Surakarta

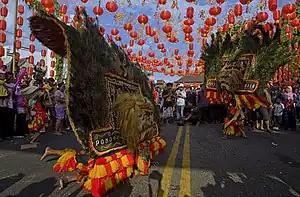
Javanese Reog attraction during "Grebeg Sudiro" festival in celebrates Chinese New Year

One of the earliest censuses held in Surakarta Residency ("Residentie Soerakarta") was in 1885. At that time, with an area of about , there were 1,053,985 people in Surakarta Residency, including 2,694 Europeans and 7,543 Indonesian-Chinese. The area, 130 times the current area of Surakarta, had a population density of . The capital of the residency itself (roughly the size of the City of Solo proper) in 1880 had 124,041 people living in it.